Maja Ostaszewska

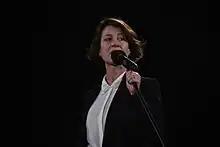
Maja Ostaszewska, 2021

Ostaszewska is in a relationship with Polish cinematographer Michał Englert, son of actor Maciej Englert. They have two children, son Franciszek (born 2007) and daughter Janina (born 2009). Ostaszewska is a vegetarian and Buddhist. She is also known for her support of the LGBT community.